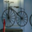
Label: bicycle